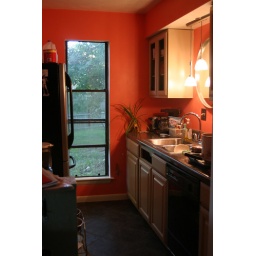
kitchen with window looking into yard (drawer under sink has been fixed)